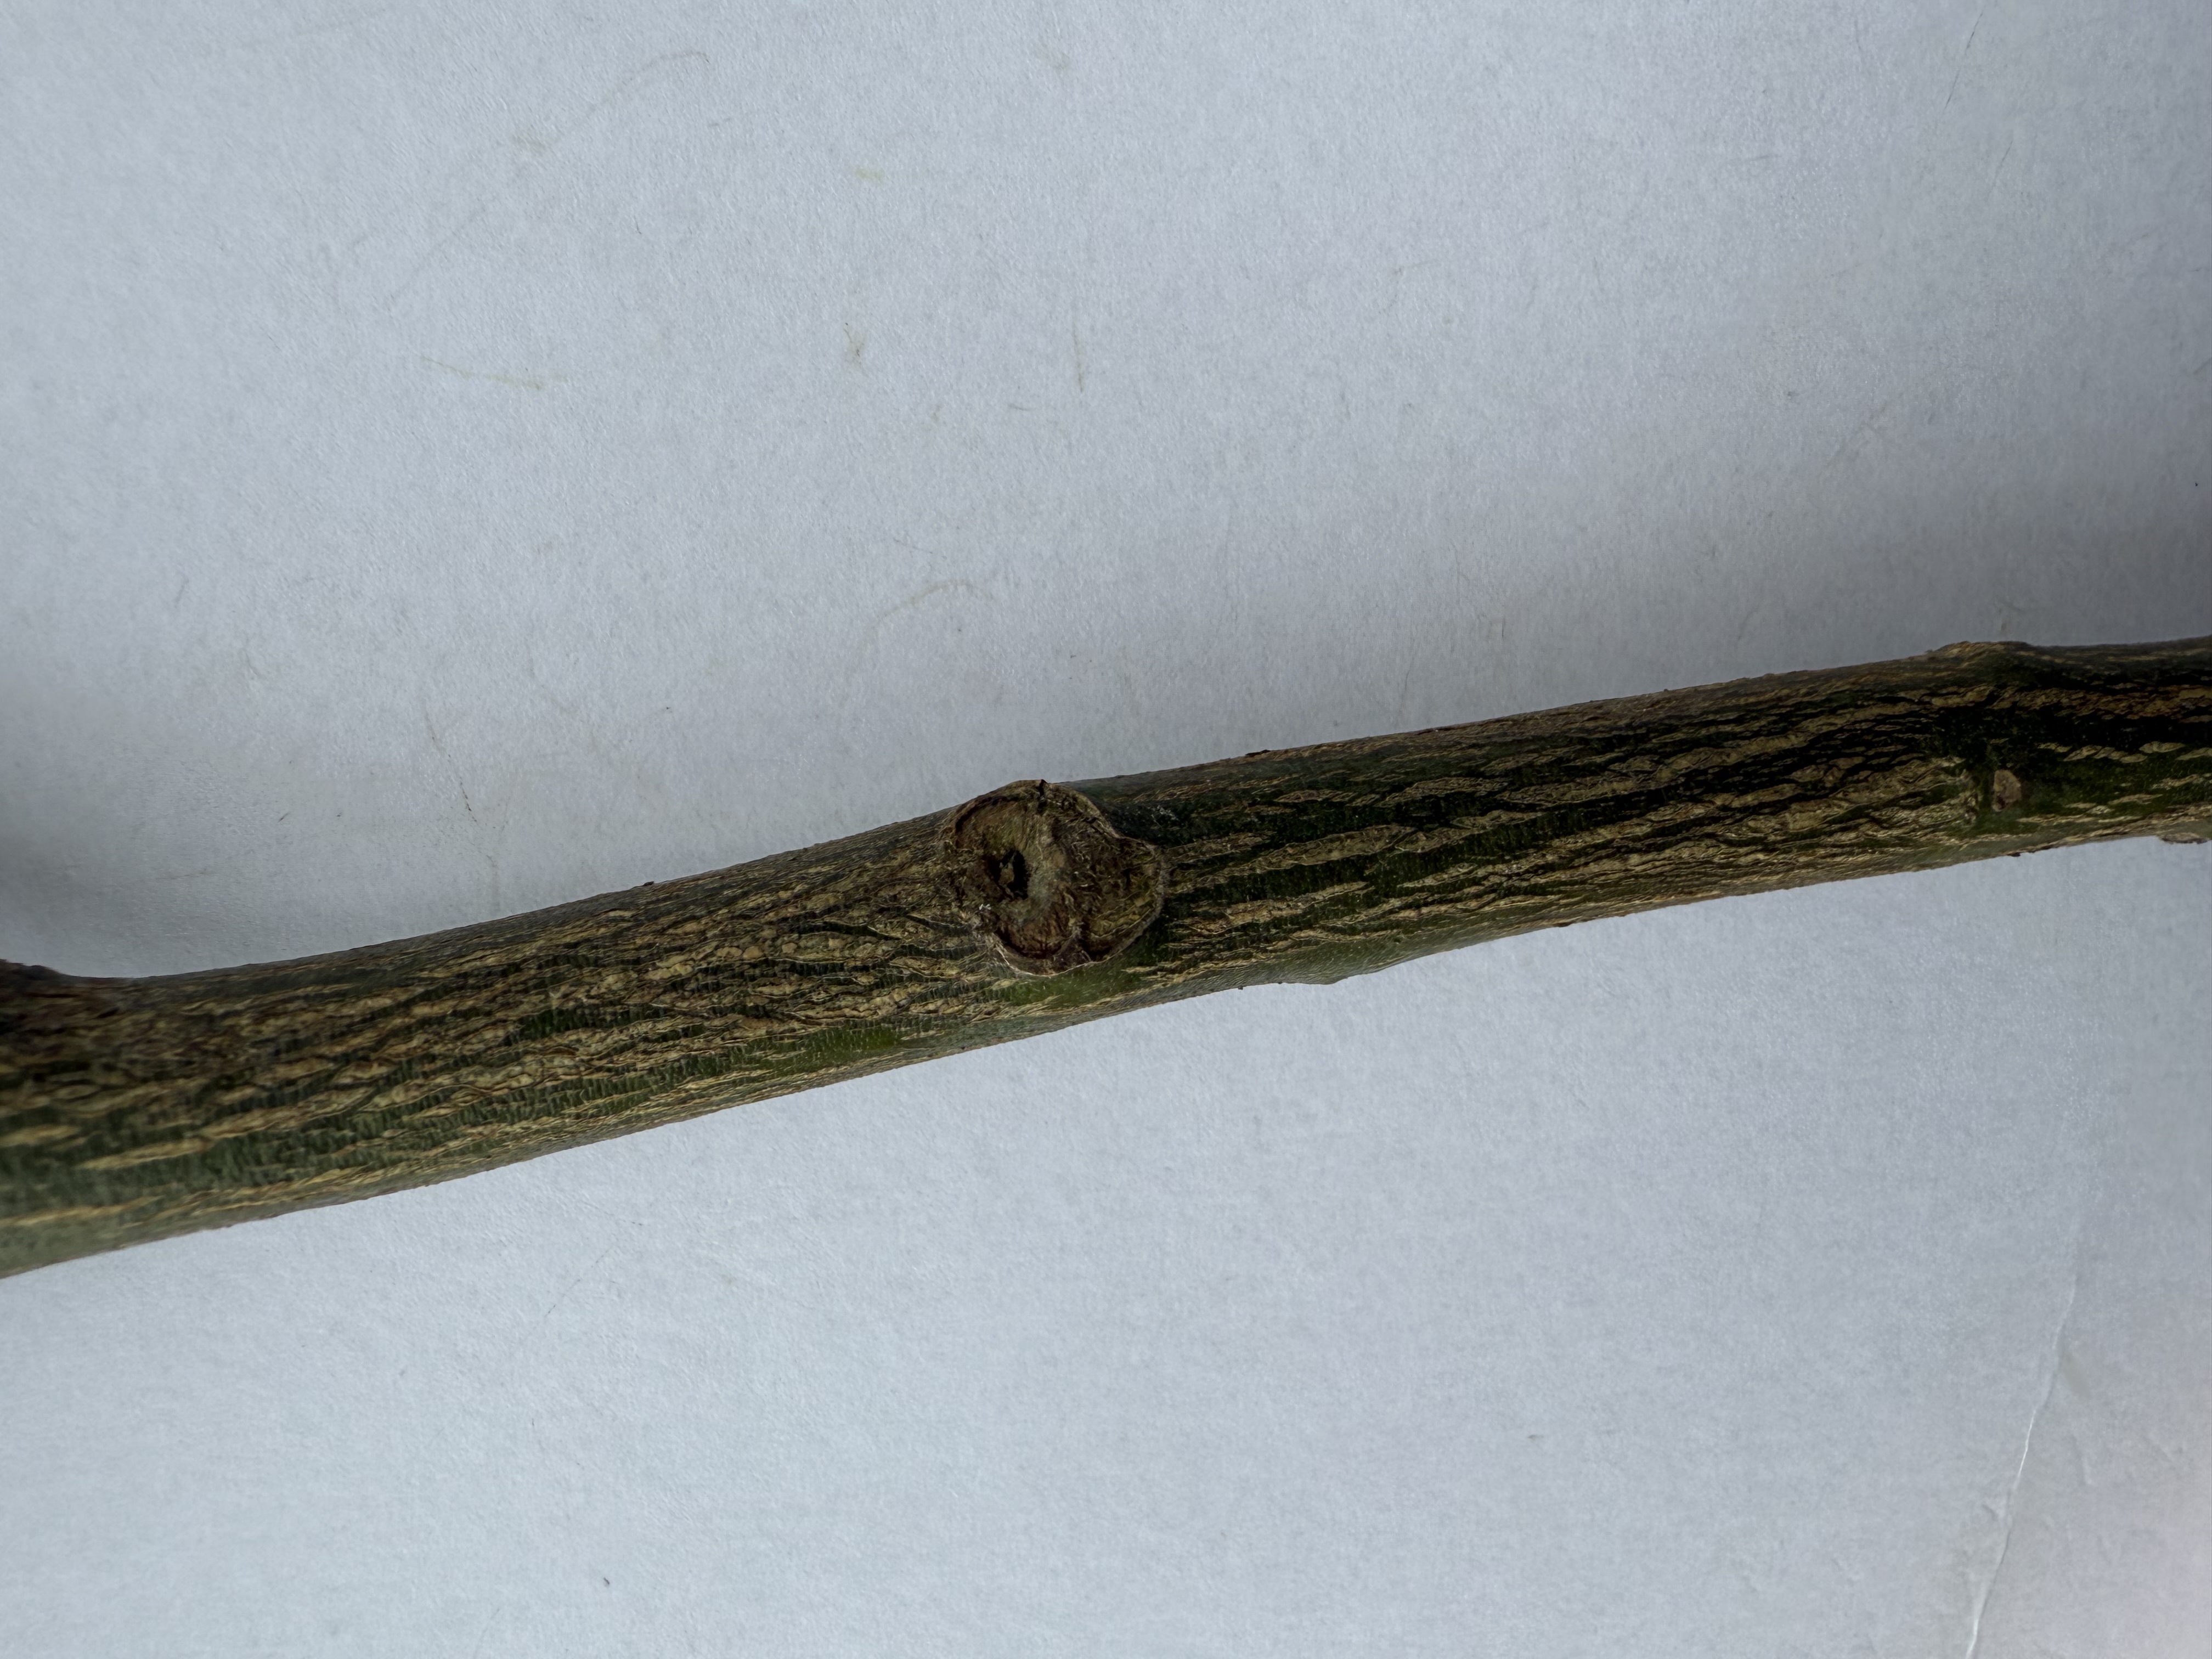
Variety: Kumquat